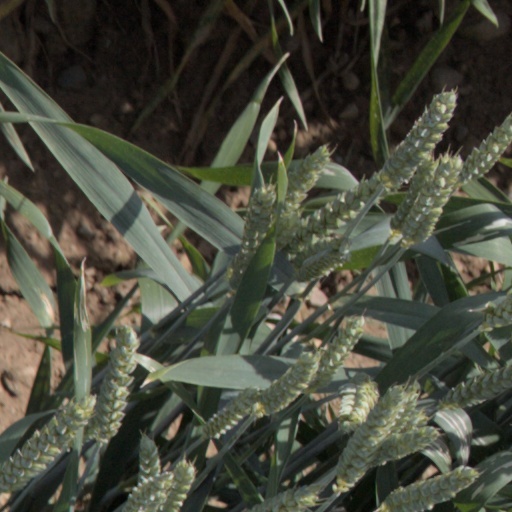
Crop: wheat